Jorge Alberti (footballer)

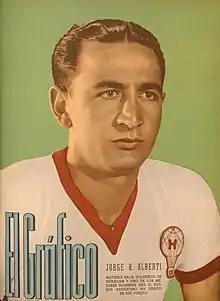

Jorge Alberti (18 May 1912 – 1985) was an Argentine footballer. He played in 23 matches for the Argentina national football team from 1940 to 1945. He was also part of Argentina's squad for the 1941 South American Championship.